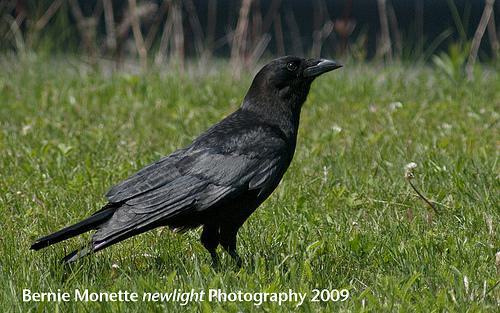
A photo of a common raven